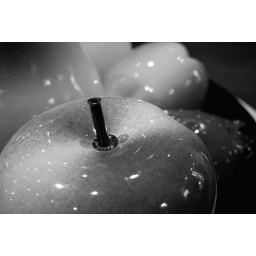
A table full of fake plastic fruit shot in B&amp;amp;W